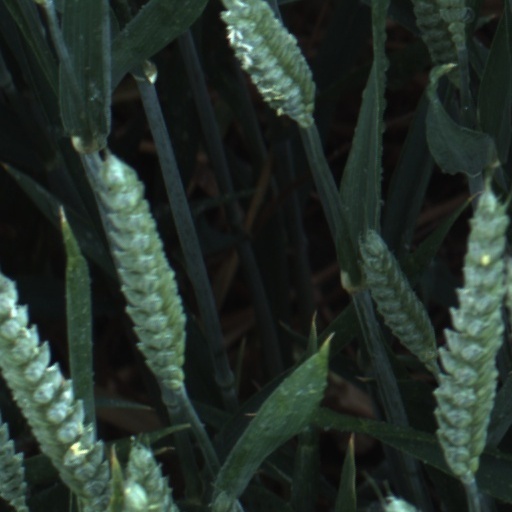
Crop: wheat